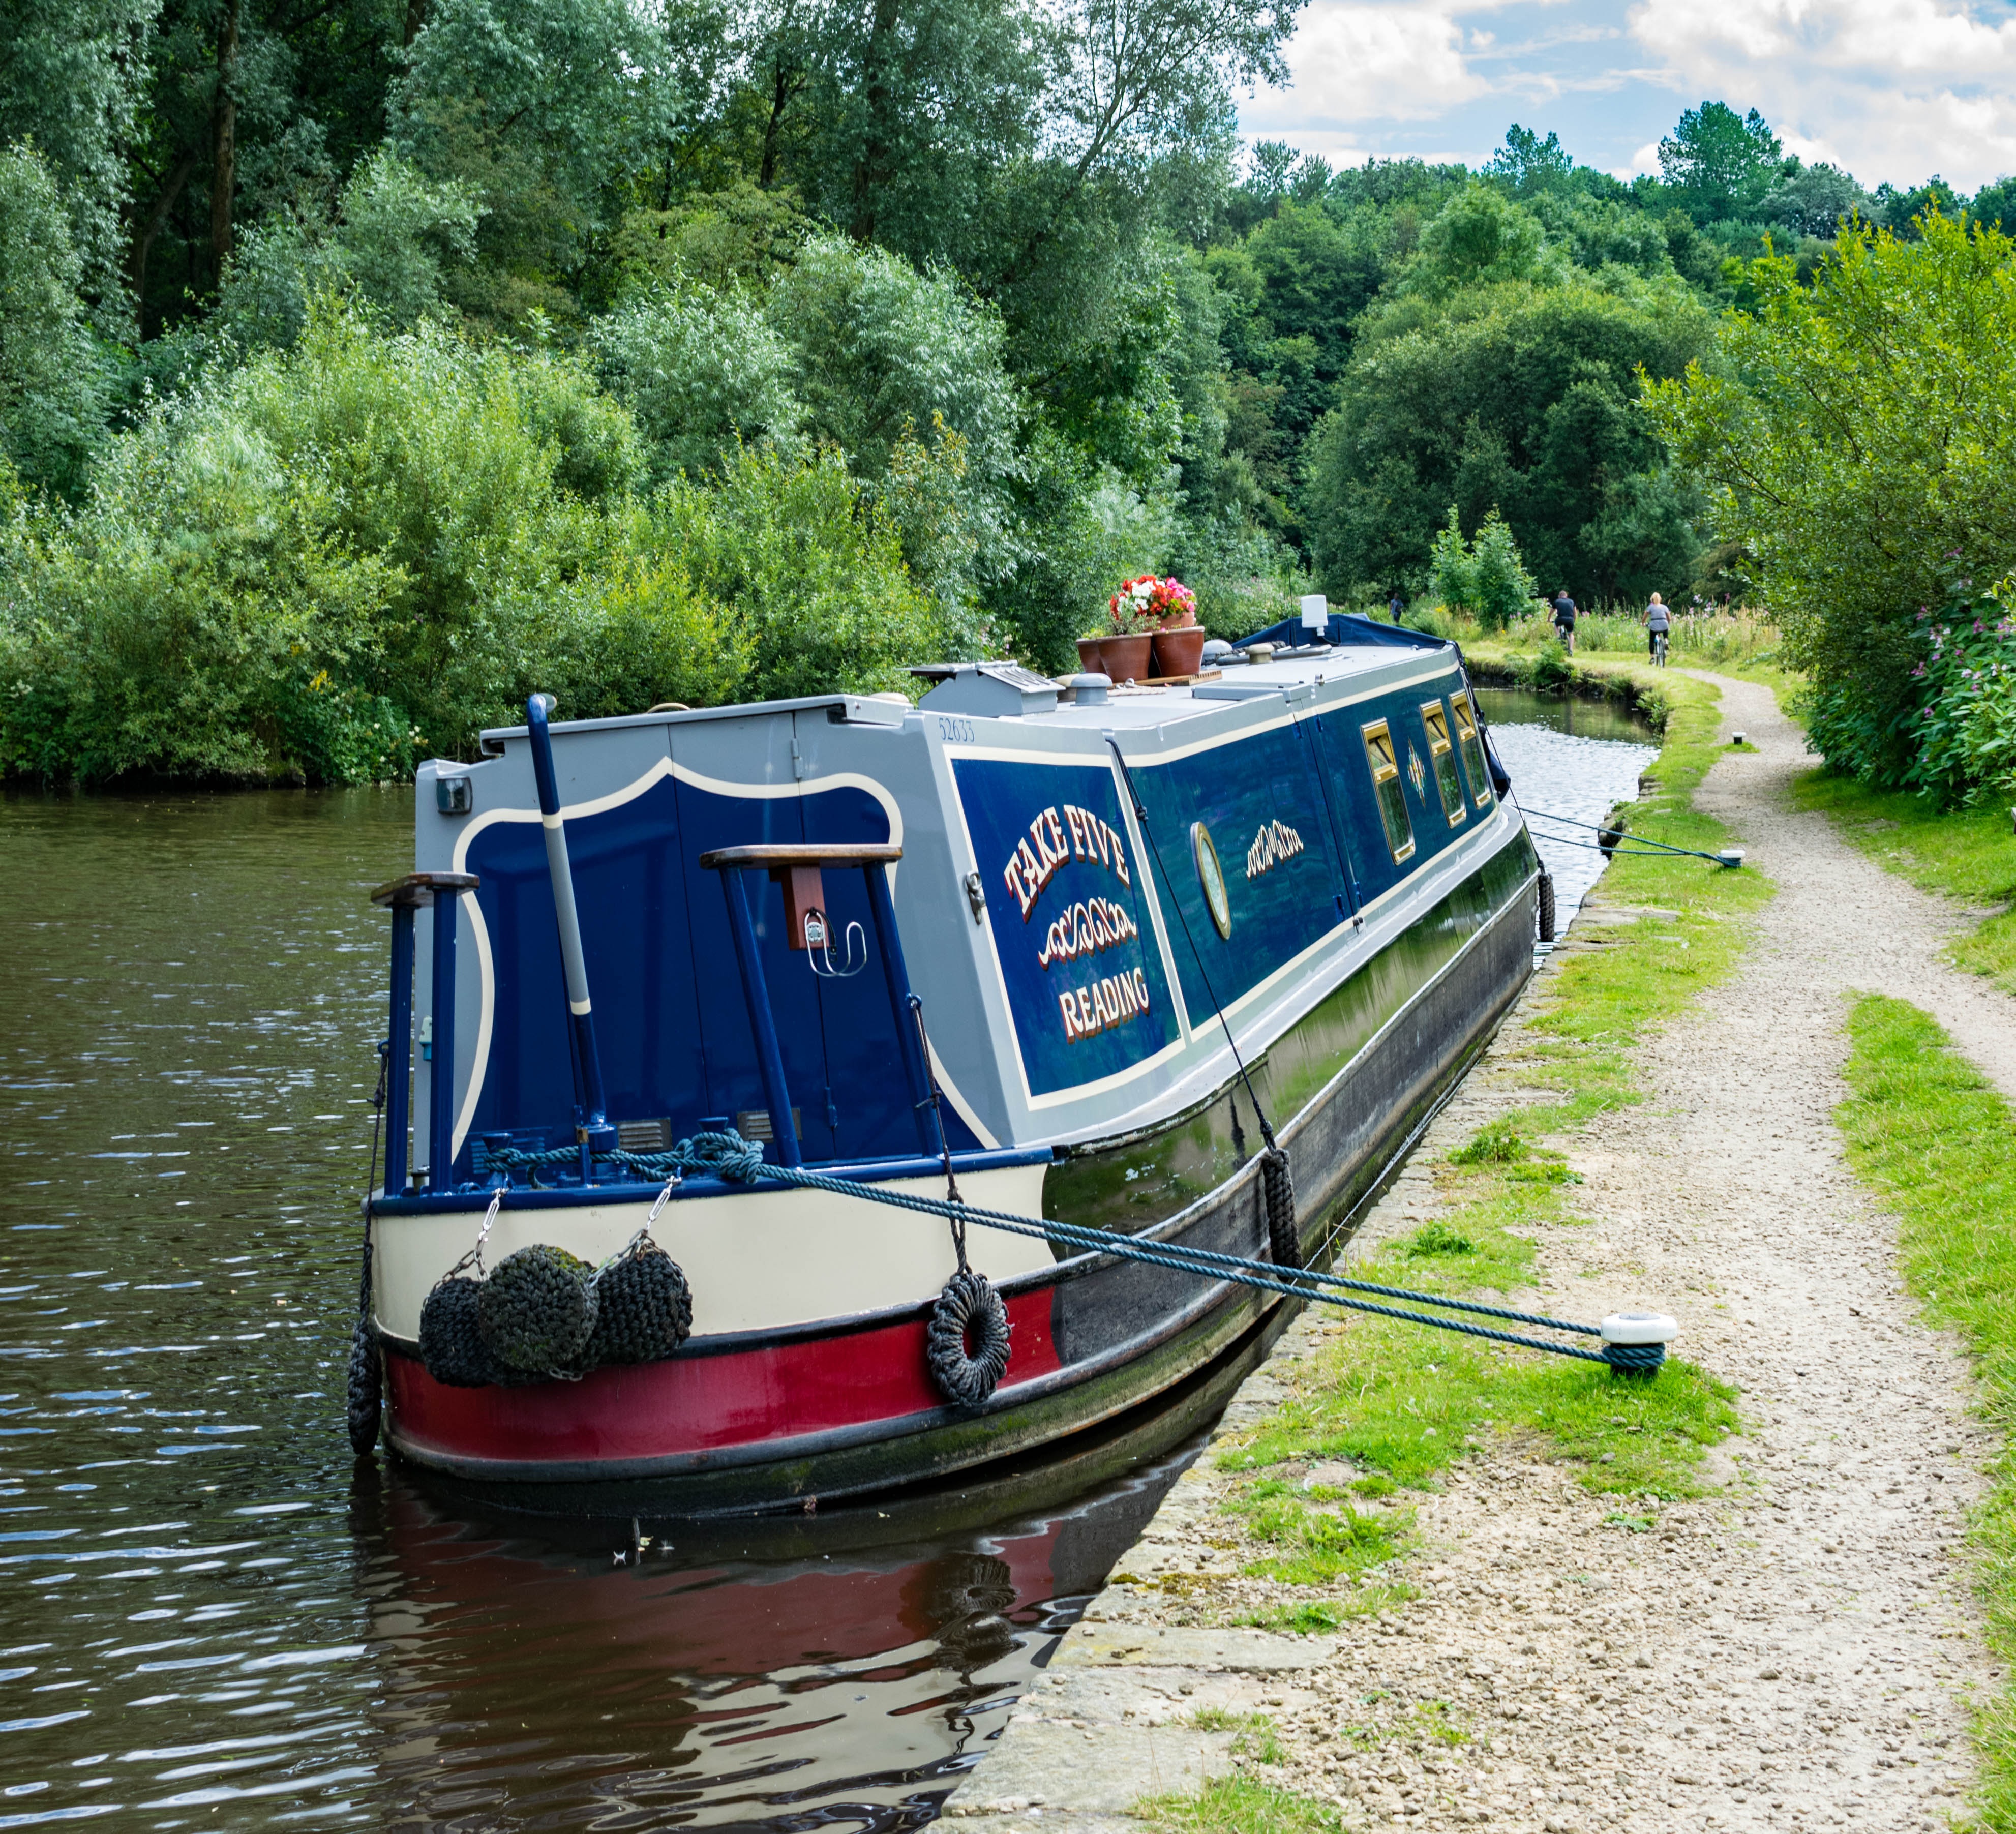
water, boat, river, canal, transport, vehicle, waterway, body of water, boating, channel, watercraft, ecosystem, barge, landform, stalybridge, huddersfield narrow canal